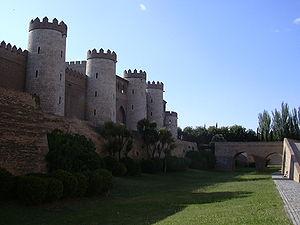
Le Saint Calice désigne la coupe utilisée par Jésus-Christ et ses douze disciples au cours de la Cène, repas qu'ils prirent pour commémorer ensemble la Pâque juive, à la veille du jour où Jésus allait être livré aux Romains, qui le crucifièrent.